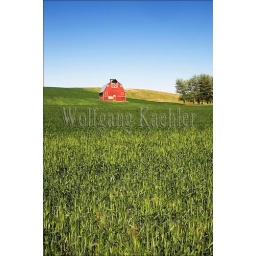
Usa, washington state, palouse, red barn in wheat field